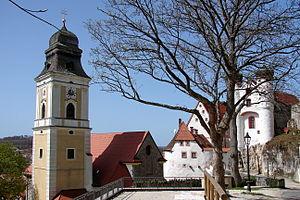
Parsberg est une ville de Bavière, située dans l'arrondissement de Neumarkt in der Oberpfalz, dans le district du Haut-Palatinat.